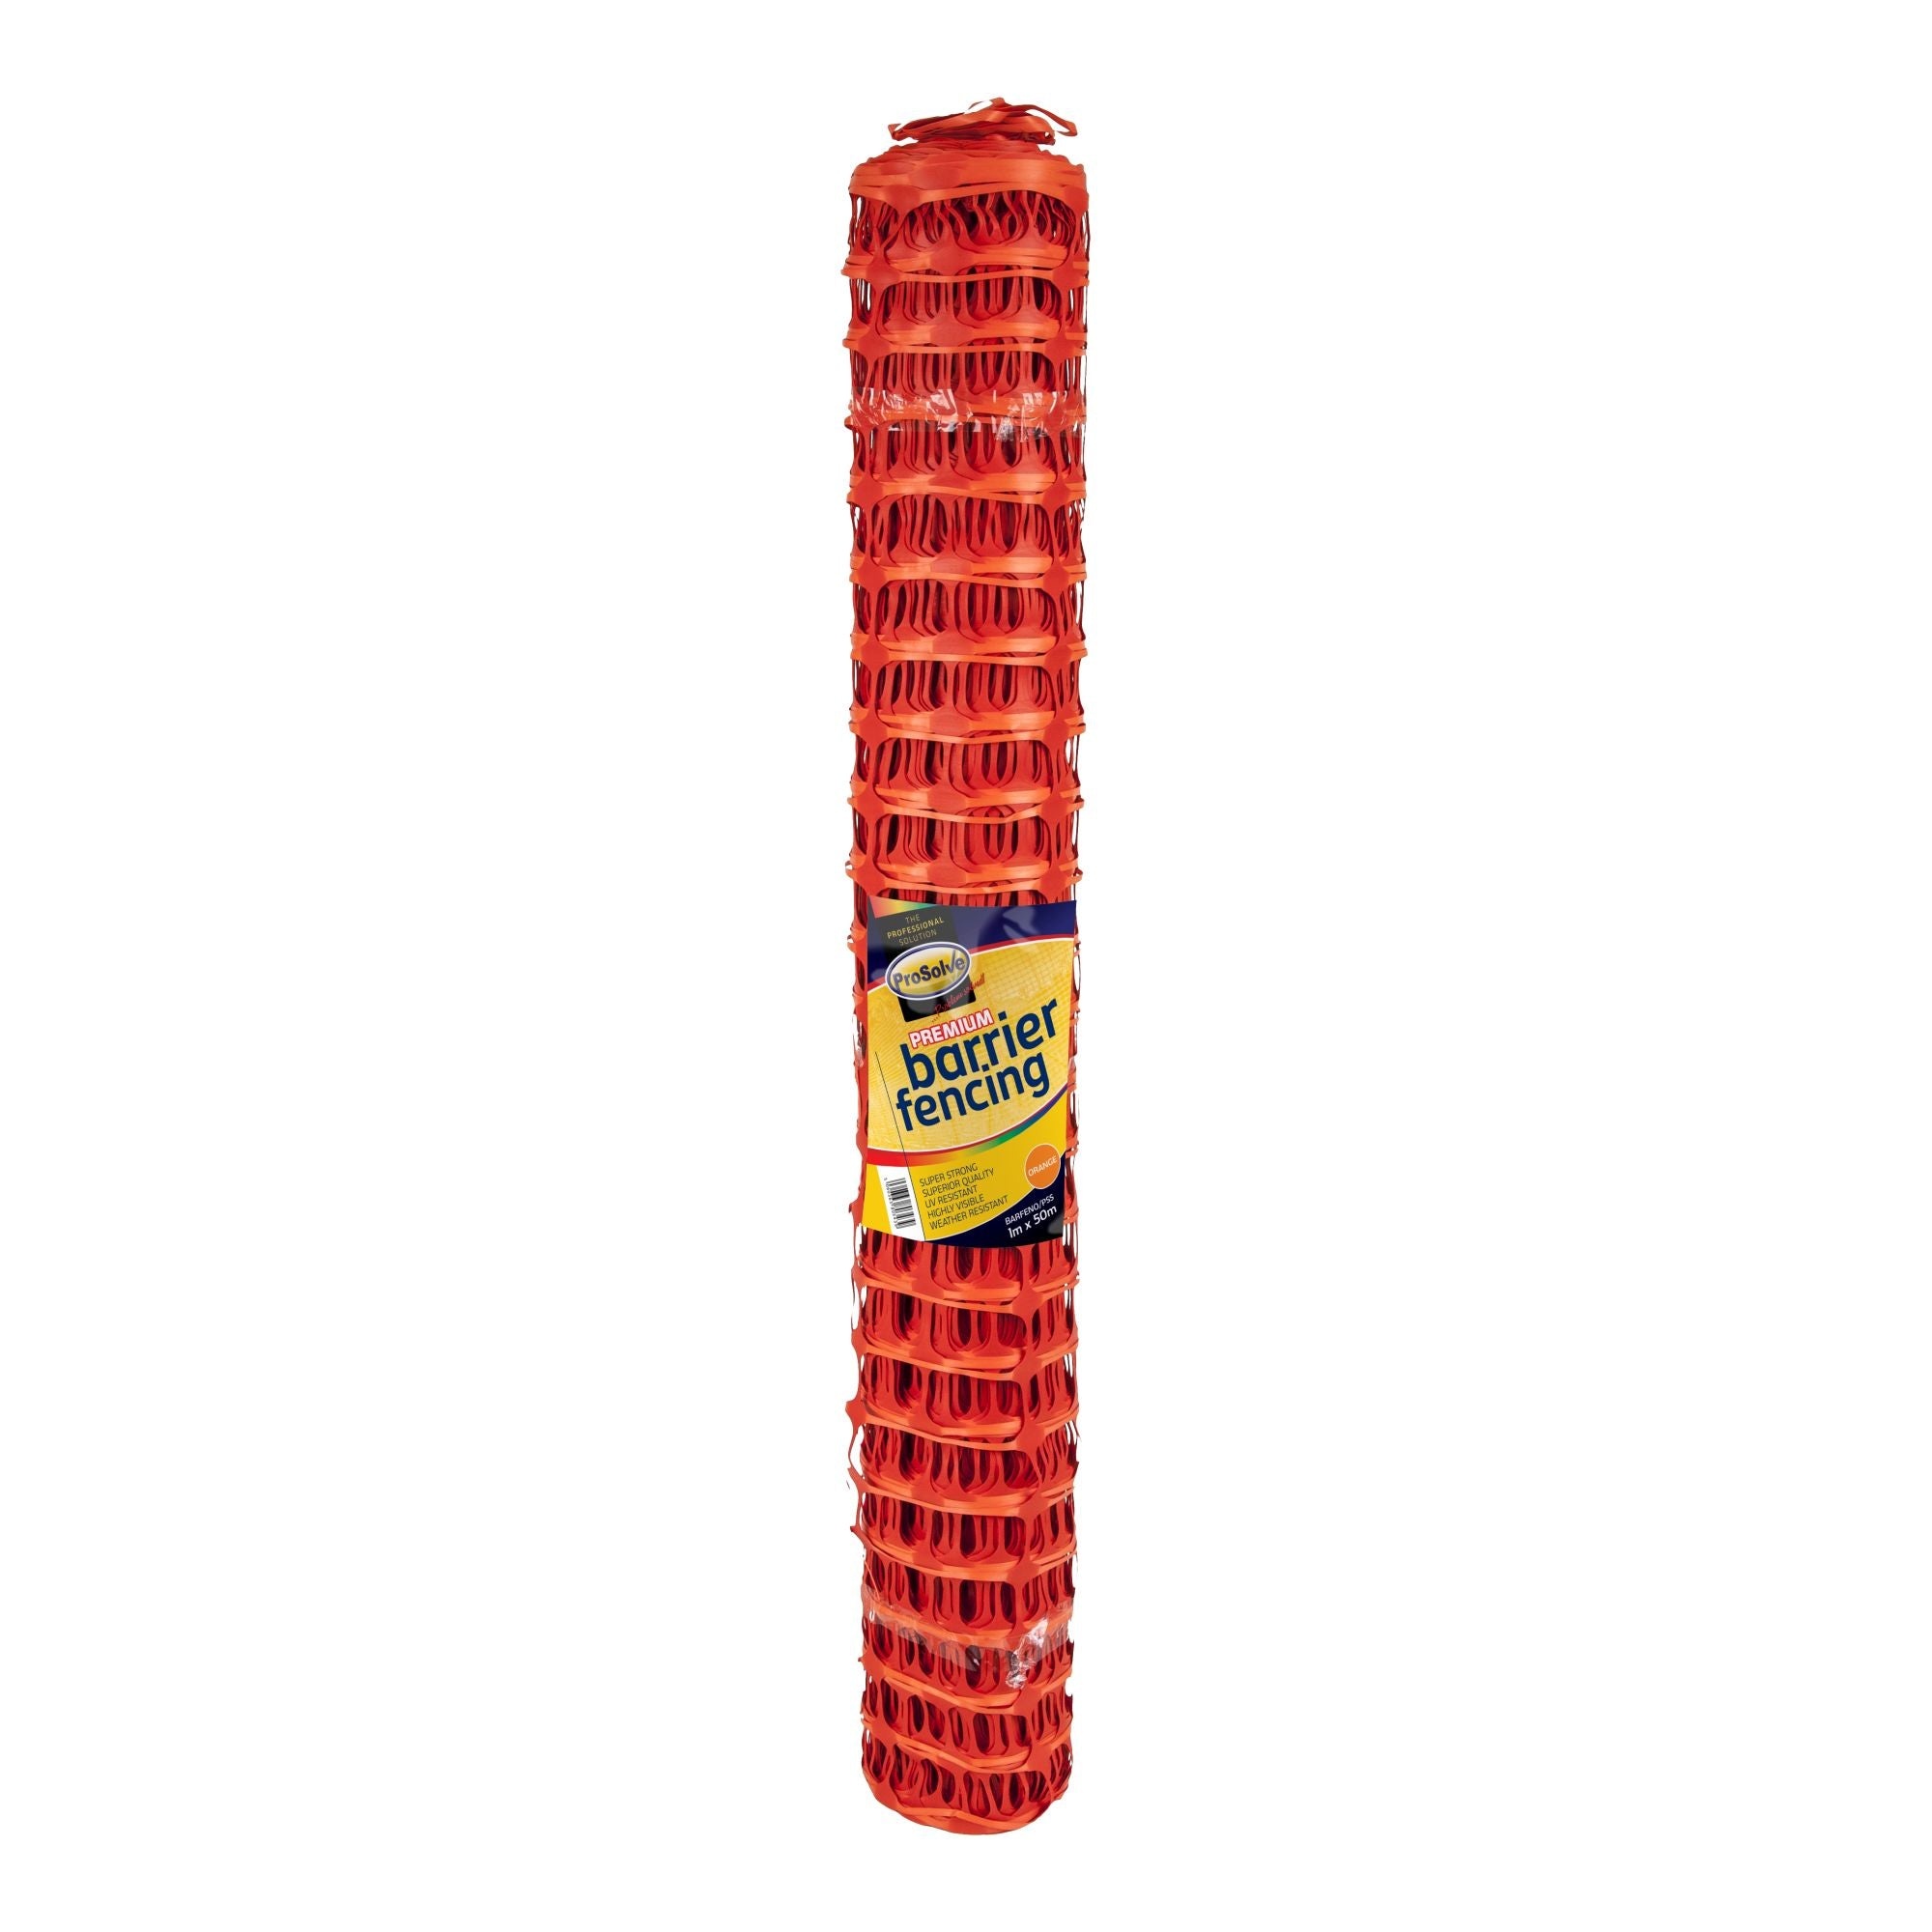
Pallet of Barrier Fencing 1M X 50M (Qty 50)
Extruded safety mesh roll, ideal for cordoning off areas internally or externally, stronger than standard barrier tapes and easy to install using our fencing pins. *Please note, this item is despatched directly from the supplier. Delivery is normally within 48hr's. We are unable to accept returns on this product.
Brand: ProSolve
Category: Hardware > Fencing & Barriers